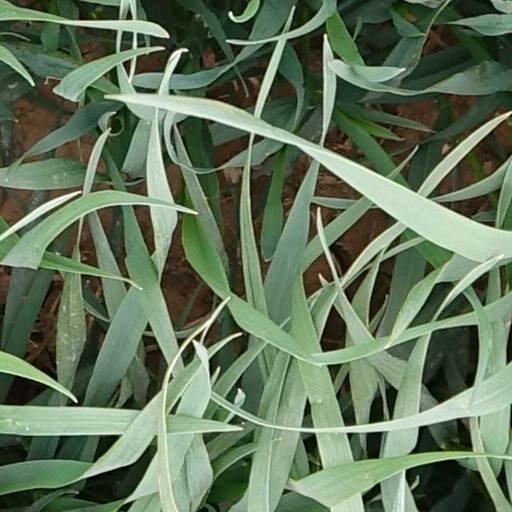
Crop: wheat